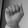
ASL letter: A